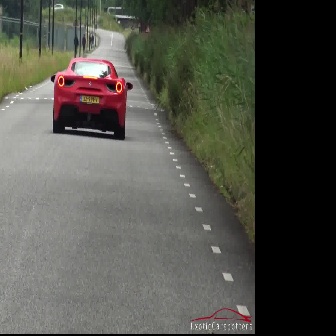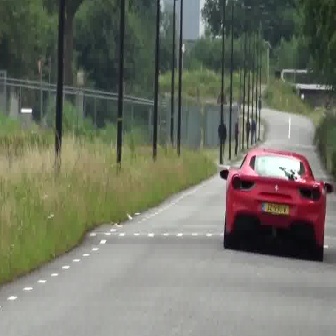
  Please identify the target specified by the bounding box [49,57,132,139] in the first image and locate it in the second image. Return the coordinates in [x_min,y_min,x_max,y_max] format.
Answer: [219,145,332,259]